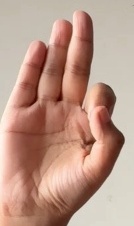
ASL sign: F